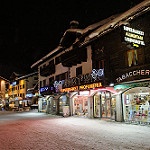
Label: street